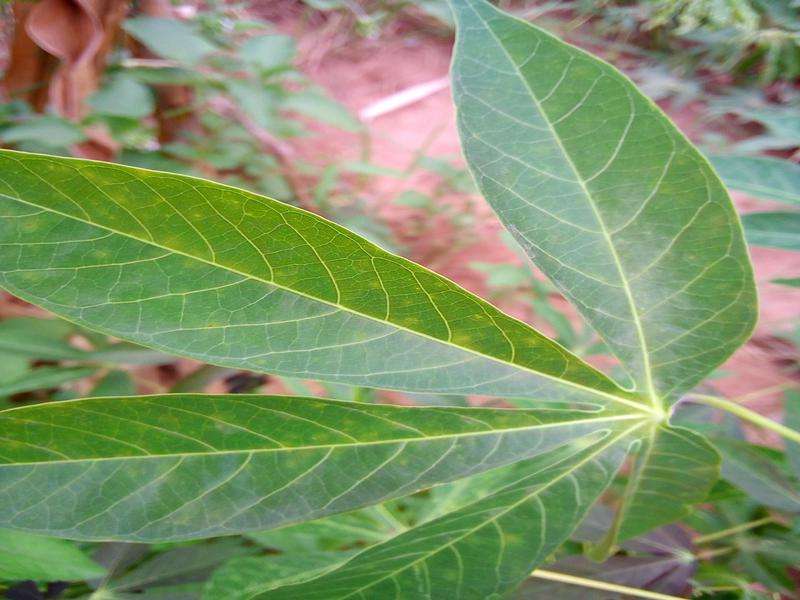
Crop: cassava
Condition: healthy